2013 FIFA Confederations Cup

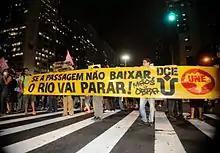
Protesters on the streets of Rio de Janeiro. Their sign translates to "If the bus fare doesn't drop, Rio is going to stop!"

Prior to the opening ceremony at the Brasilia National Stadium on 15 June, demonstrations took place outside the stadium, organised by people unhappy with the amount of public money spent to enable the hosting of the FIFA World Cup. Police used tear gas and pepper spray to quell the protests.